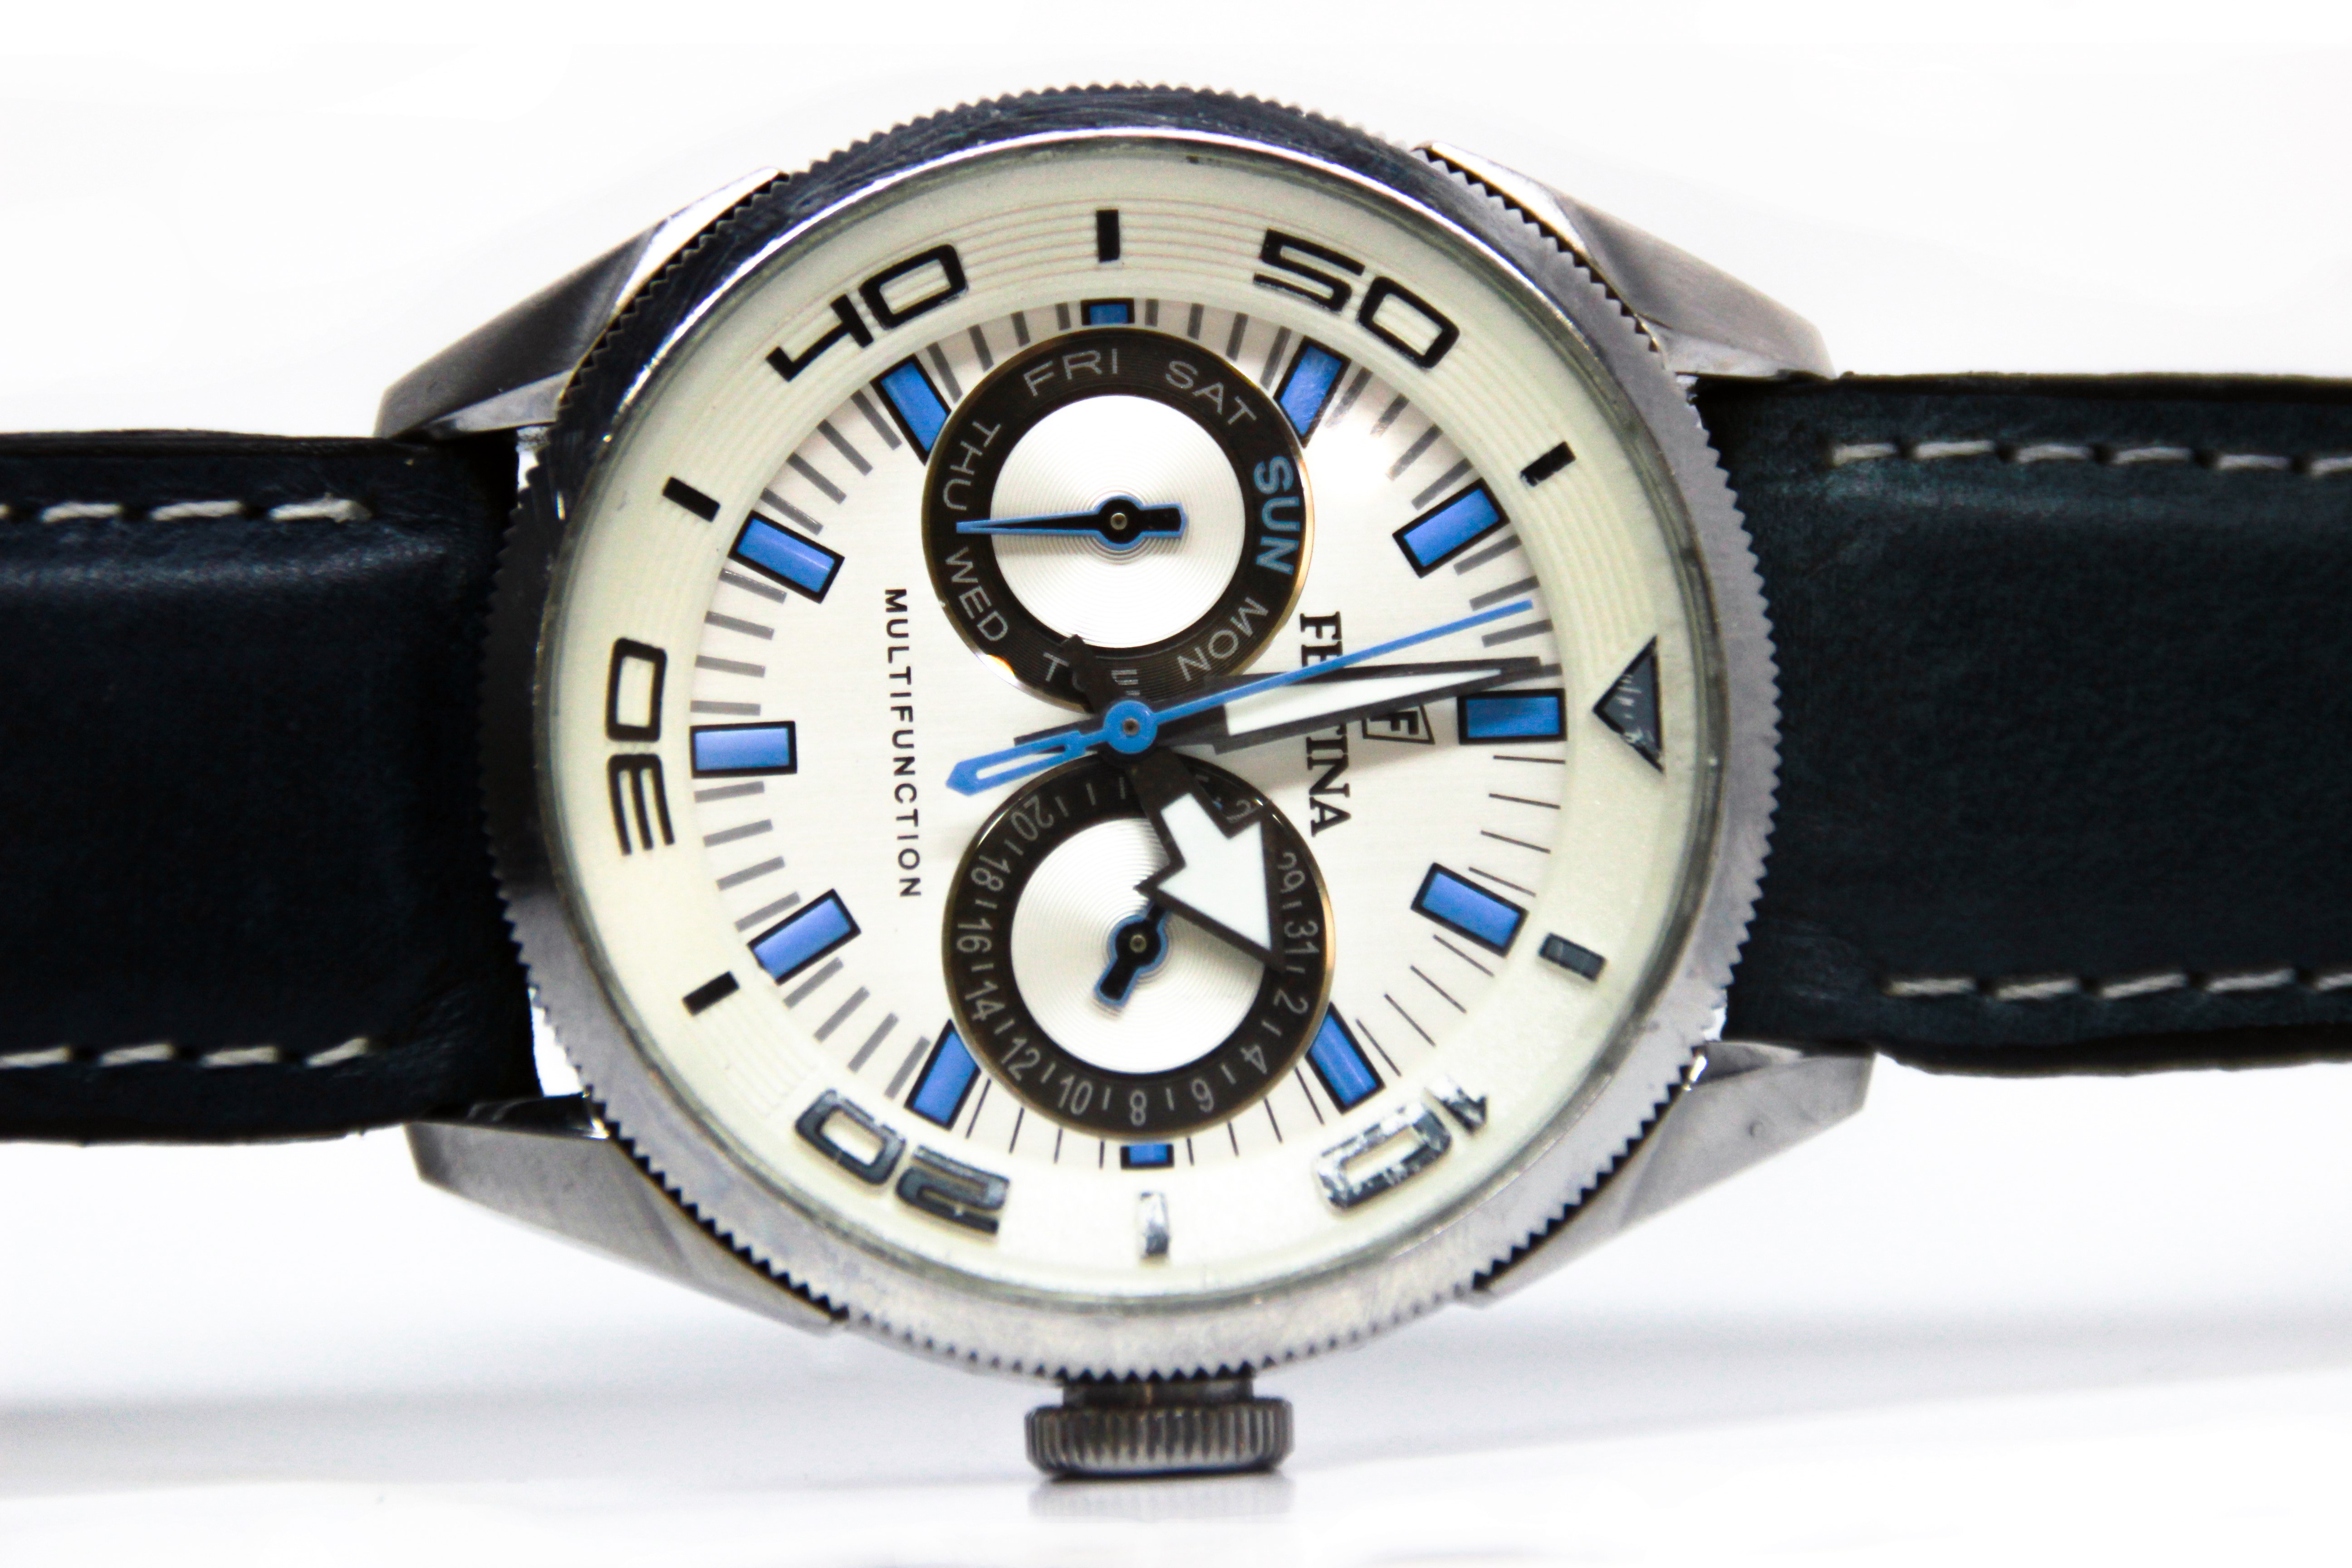
watch, hand, man, white, clock, time, male, brand, font, luxury, mark, strap, white background, free image, festina